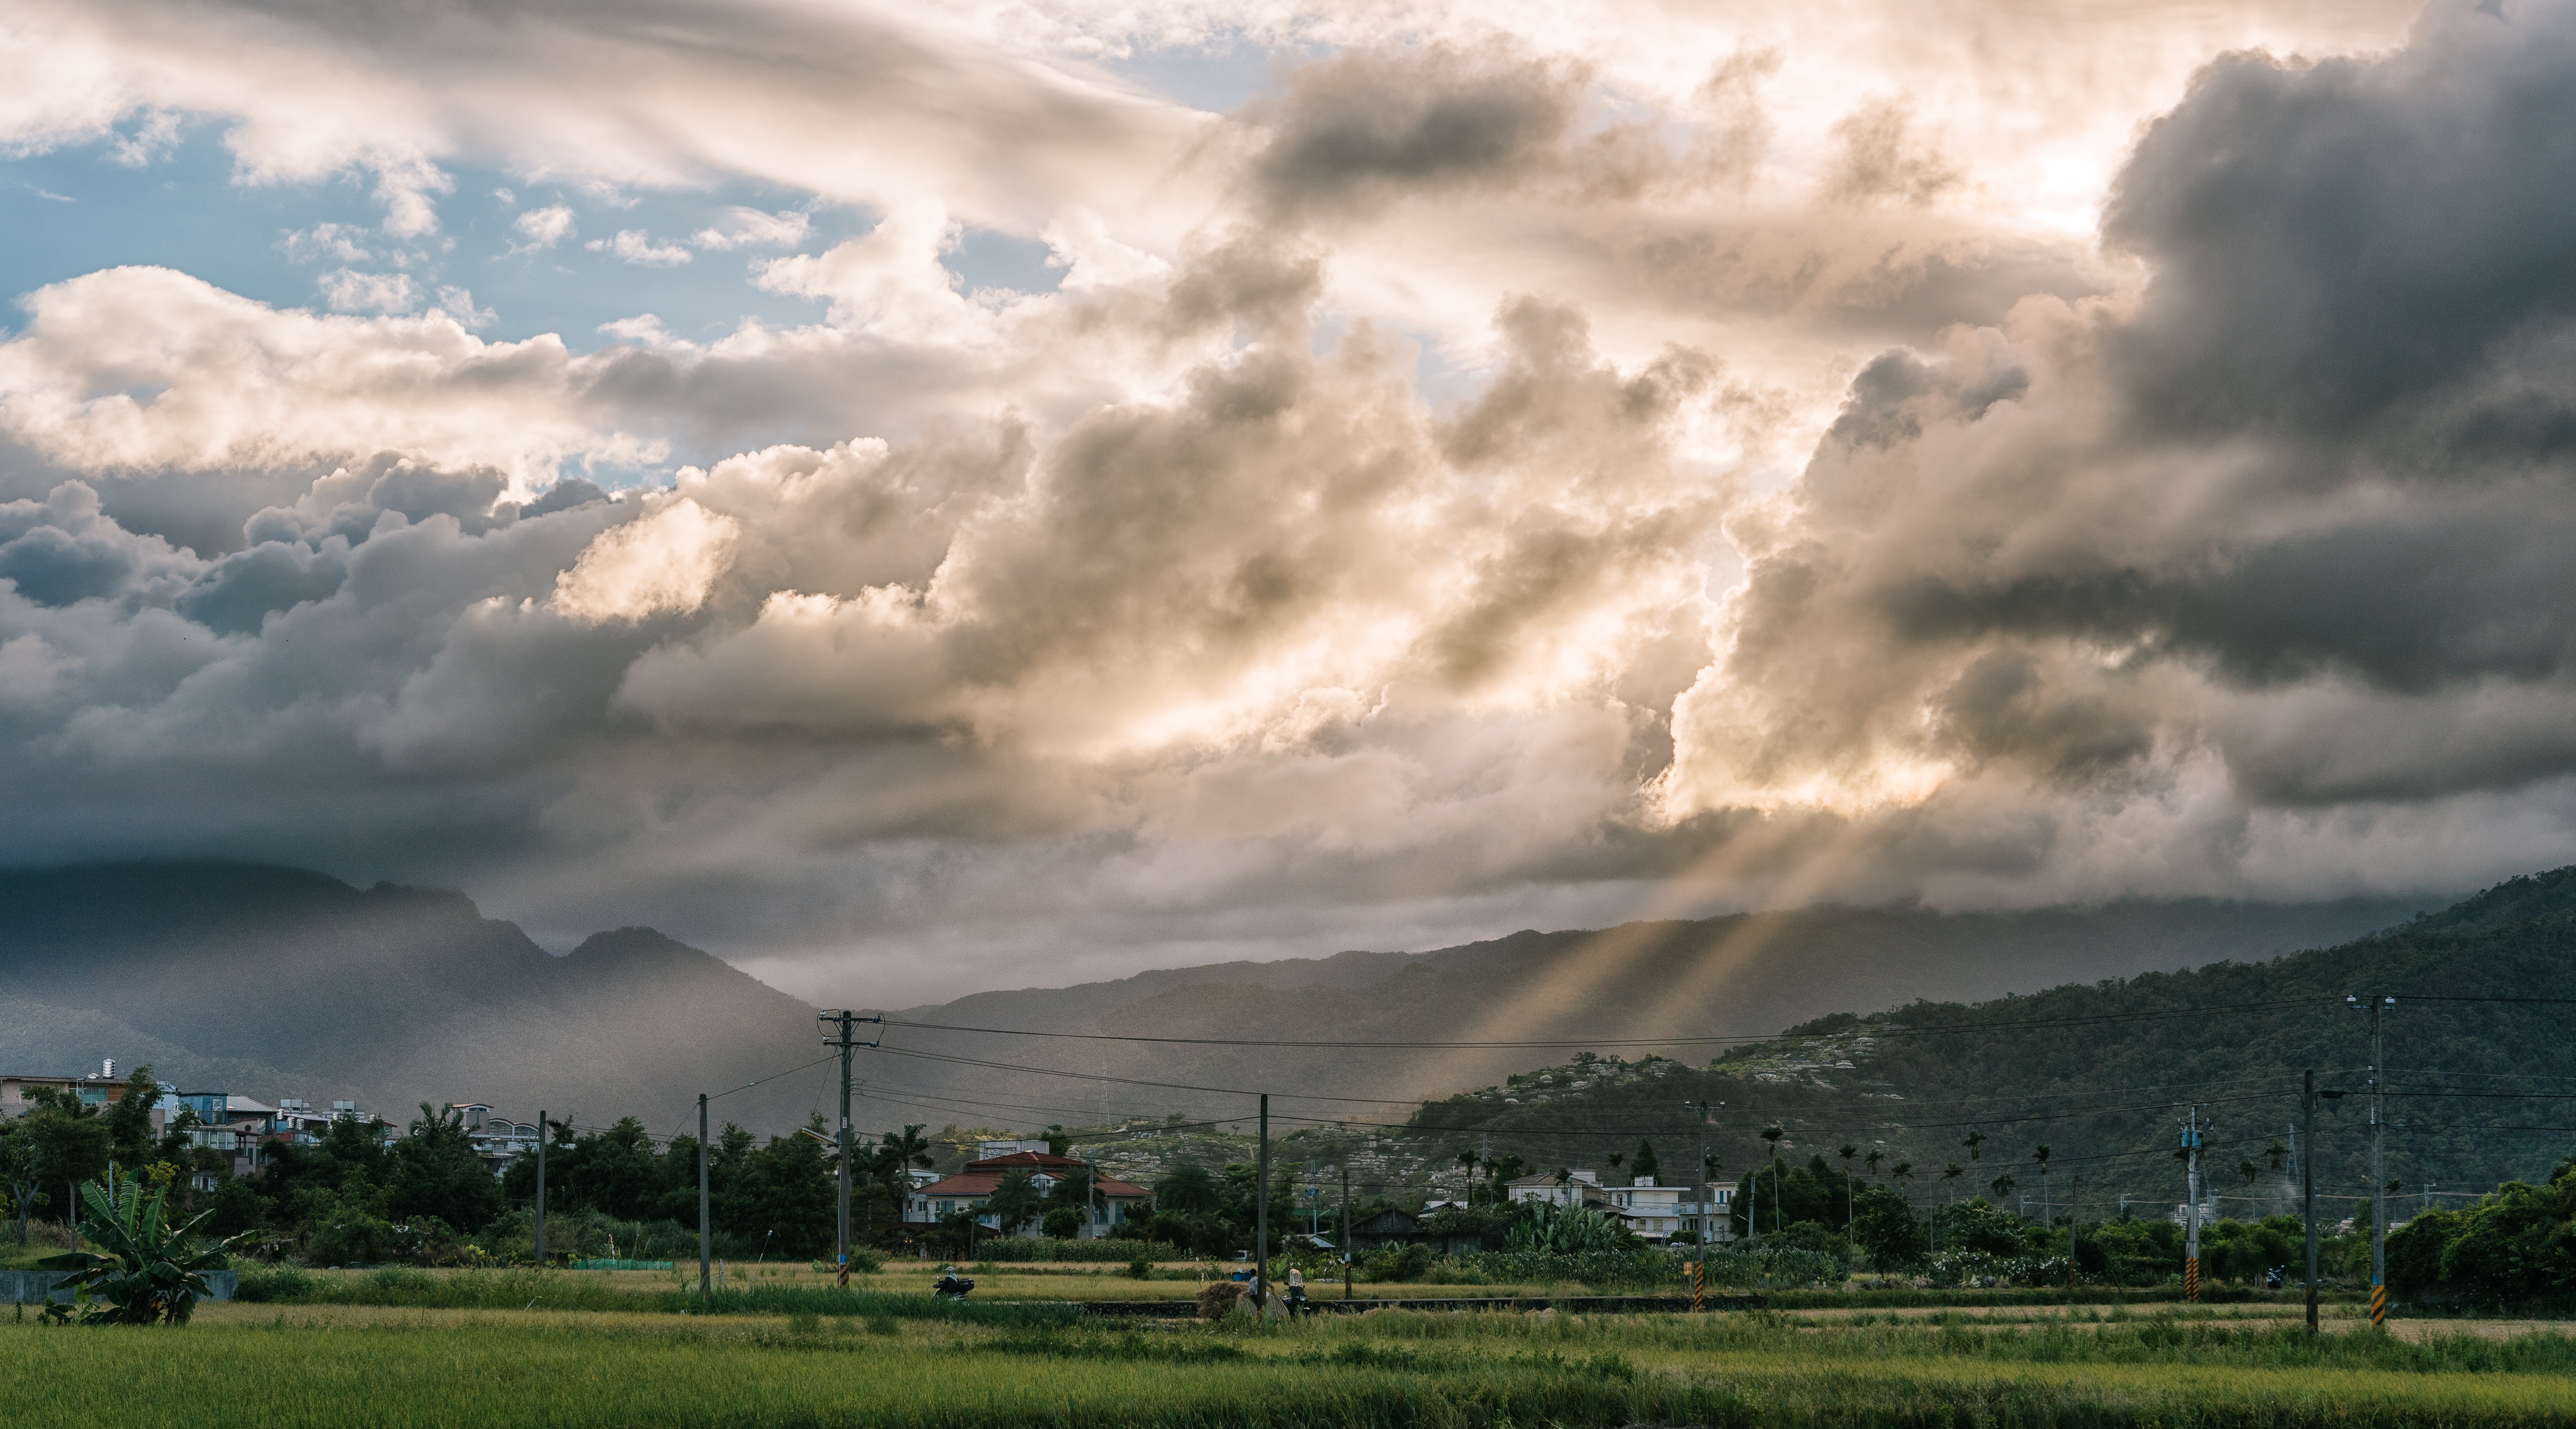
landscape, cloud, sky, sunset, field, prairie, sunlight, atmosphere, village, evening, rural, weather, storm, cumulus, plain, in rural areas, thunder, rainy, thunderstorm, taiwan, meteorological phenomenon